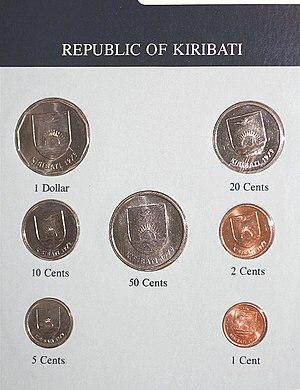
Il s'agit de la série de pièces de A$, utilisées aux Kiribati, émises le 15 novembre 1989, à l'occasion du 10e anniversaire de la République
Le dollar des Kiribati est une monnaie utilisée aux Kiribati, en tant que version locale du dollar australien sur lequel il est indexé à parité égale.